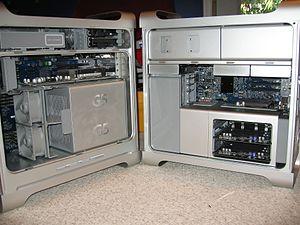
Macintosh ou Mac est une série de différentes familles d'ordinateurs personnels conçus, développés et vendus par Apple. Le premier Macintosh est lancé le 24 janvier 1984. Il constitue le premier succès commercial pour un ordinateur utilisant une souris et une interface graphique.
Le Mac Pro est une station de travail 64 bits d'Apple. Il a été présenté pour la première fois lors de la WWDC d’août 2006. Il remplace le Power Mac G5, dont il en reprend le design, et signe la disparition de la dénomination Power Mac parmi les produits Apple.